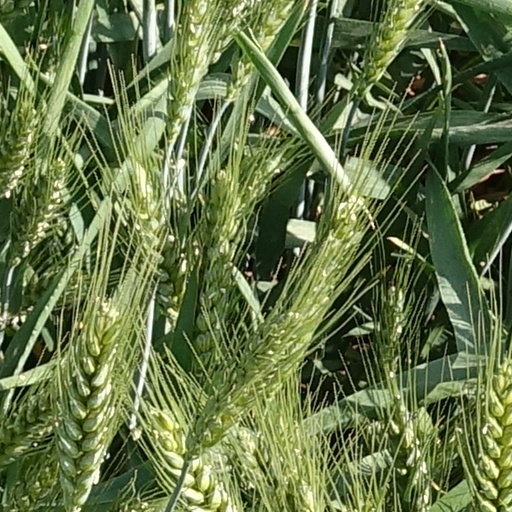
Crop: wheat